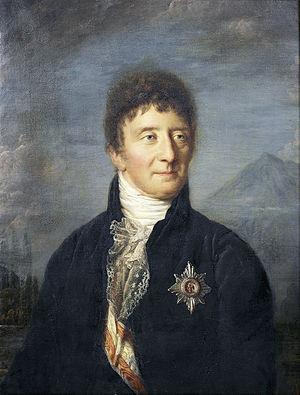
La Confédération des XXII cantons désigne l'une des étapes de formation de la Confédération suisse, la période entre la fin de la domination française en 1813 et la création de l'État fédéral de 1848.